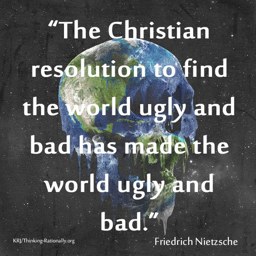
genesis : then the lord regretted that he had made human beings on the earth , and he was deeply grieved about that .